Mr. Ricco

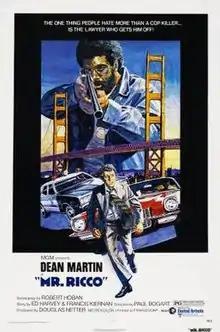

Mr. Ricco is a 1975 crime drama film directed by Paul Bogart and starring Dean Martin in his last leading film role, along with Eugene Roche, Denise Nicholas and Cindy Williams.